Thalli Prema

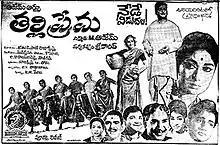
Theatrical release poster

Thalli Prema ( "Mother's Love") is a 1968 Telugu-language drama film, produced by M. Azam under the Azam Arts banner and directed by Srikanth. It stars N. T. Rama Rao, Savitri, and Ram Mohan with music composed by Sudarshanam. The film was remade in Tamil as "Kulama Gunama" (1971), in Hindi as "Swarag Se Sunder" (1986) and again in Telugu as "Naa Ille Naa Swargam" (1991).